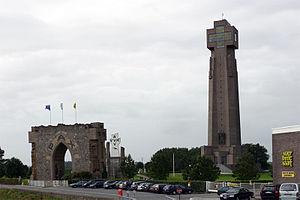
La Première Guerre mondiale ayant été sans précédent par le nombre des victimes et l'ampleur des destructions, les cimetières militaires, les mémoriaux, construits sur les lieux de combats où non, sont devenus des lieux de mémoire en hommage aux combattants et en souvenir des souffrances endurés par eux. Cet article a pour but de dresser la liste des principaux lieux de mémoire de la Grande Guerre.
Le frontisme était un mouvement d'intellectuels flamands qui a émergé durant la Première Guerre mondiale sur le front de l'Yser. Il possédait un caractère spécifiquement flamand et s'opposait à la gestion linguistique de l'armée belge plutôt tournée vers le français. Il en aurait résulté une mauvaise communication entre les officiers et soldats, parmi lesquels de nombreux jeunes flamands qui auraient perdu inutilement la vie au front. Il était l'une des trois manifestations du nationalisme flamand pendant la Première Guerre mondiale, avec l'activisme et le passivisme. Les deux premiers ont contribué après la guerre à la création du Frontpartij.
Le pèlerinage de l'Yser est un rassemblement en mémoire des soldats belges morts au front durant la Première Guerre mondiale, organisé annuellement depuis 1920 à Dixmude en Belgique. C'est également l'occasion pour les indépendantistes flamands de rappeler le message du Frontbeweging : « Plus jamais de guerre, Autonomie et Paix de Dieu », qui fut transformé plus tard par le Comité du pèlerinage de l'Yser en « Paix, Liberté et Tolérance ».